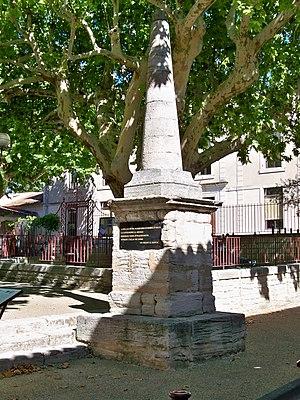
Monument commémoratif aux victimes de la Révolution, dit aussi la pyramide, à Bédoin (Vaucluse, France).
Bédoin est une commune française, située dans le département de Vaucluse en région Provence-Alpes-Côte d'Azur.
Cette liste de monuments de la Révolution française de 1789 recense les monuments projetés ou édifiés pendant cette période. Elle n'est pas exhaustive.
Le parc naturel régional du Mont Ventoux est un parc naturel régional créé par décret le 28 juillet 2020. Il est le 55ᵉ parc naturel régional créé en France, et le 9ᵉ en Provence-Alpes-Côte d'Azur.
Cet article recense les monuments historiques du département de Vaucluse, en France.